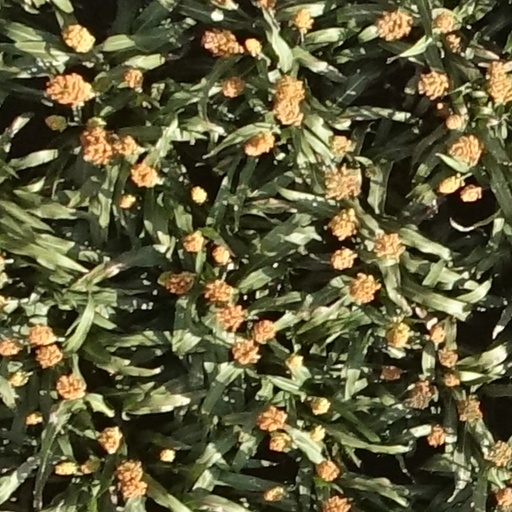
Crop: sorghum